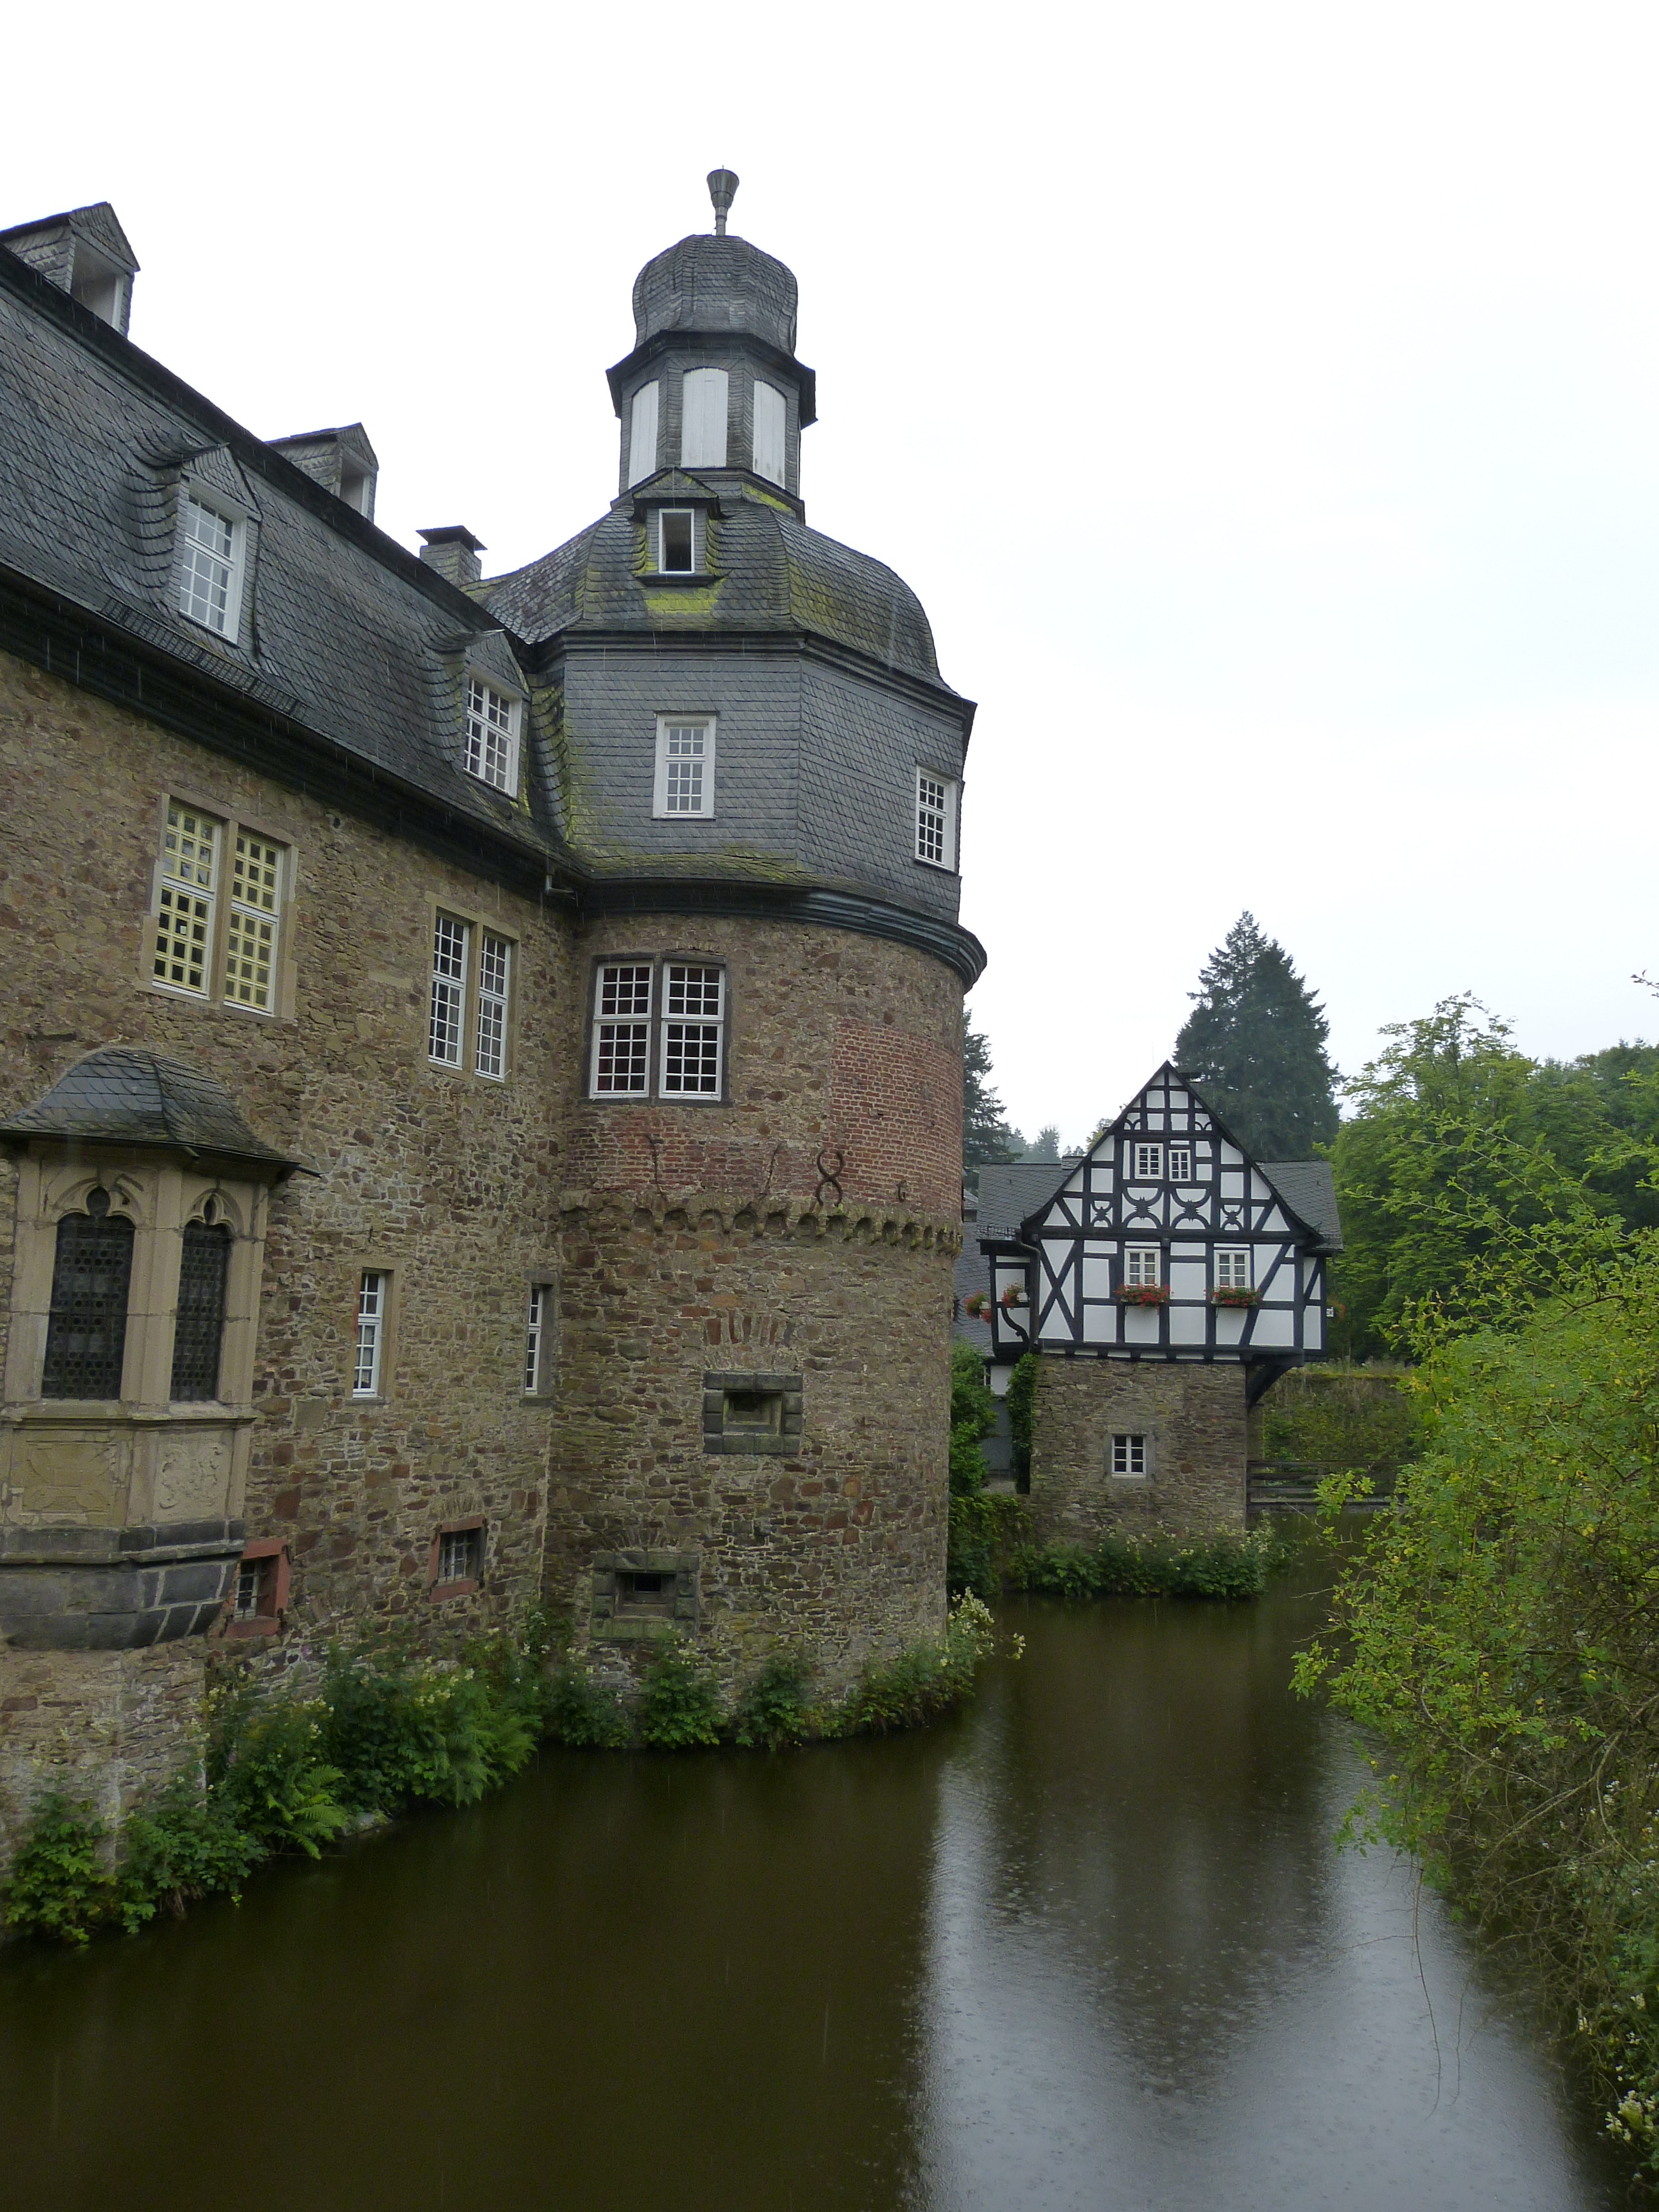
water, architecture, town, building, chateau, canal, bar, tower, romance, castle, waterway, places of interest, estate, historically, dig, ditch, moat, manor house, fachwerkhaus, truss, stately home, timber framed building, moated castle, bay window, water castle, crottorf, slates